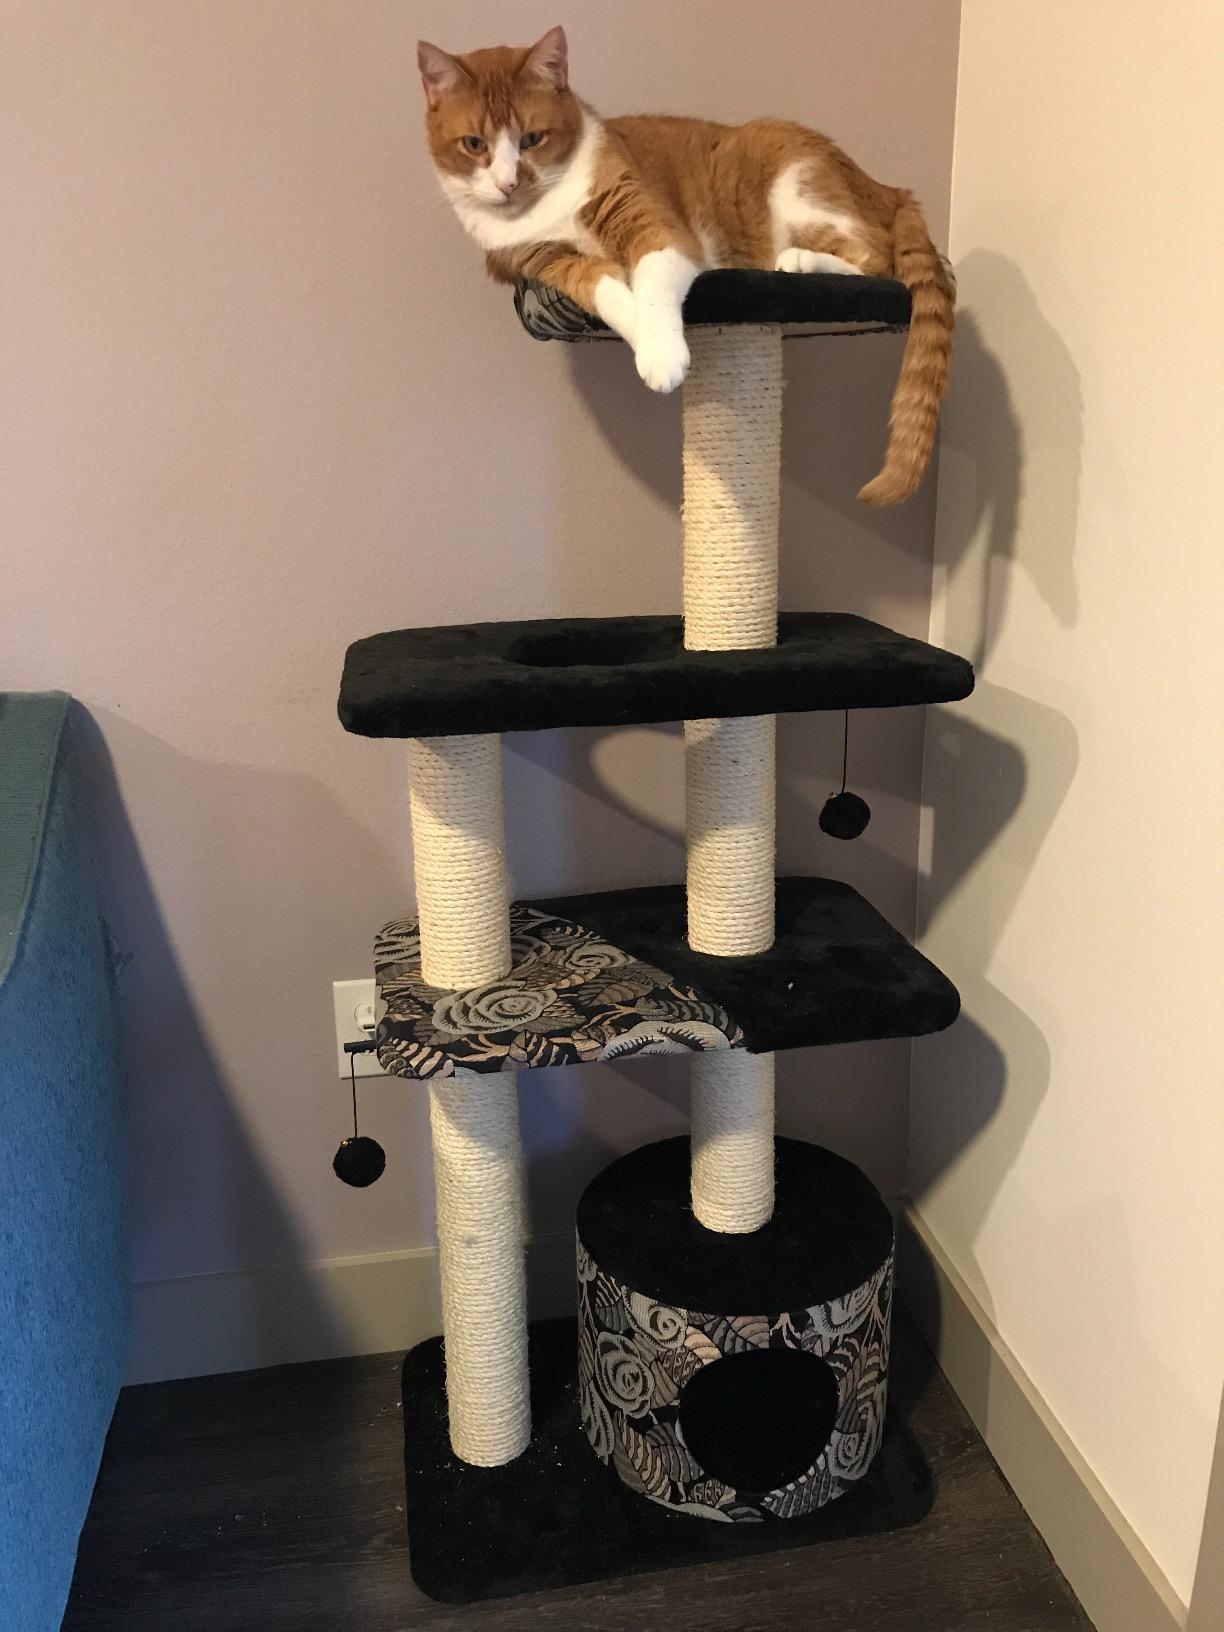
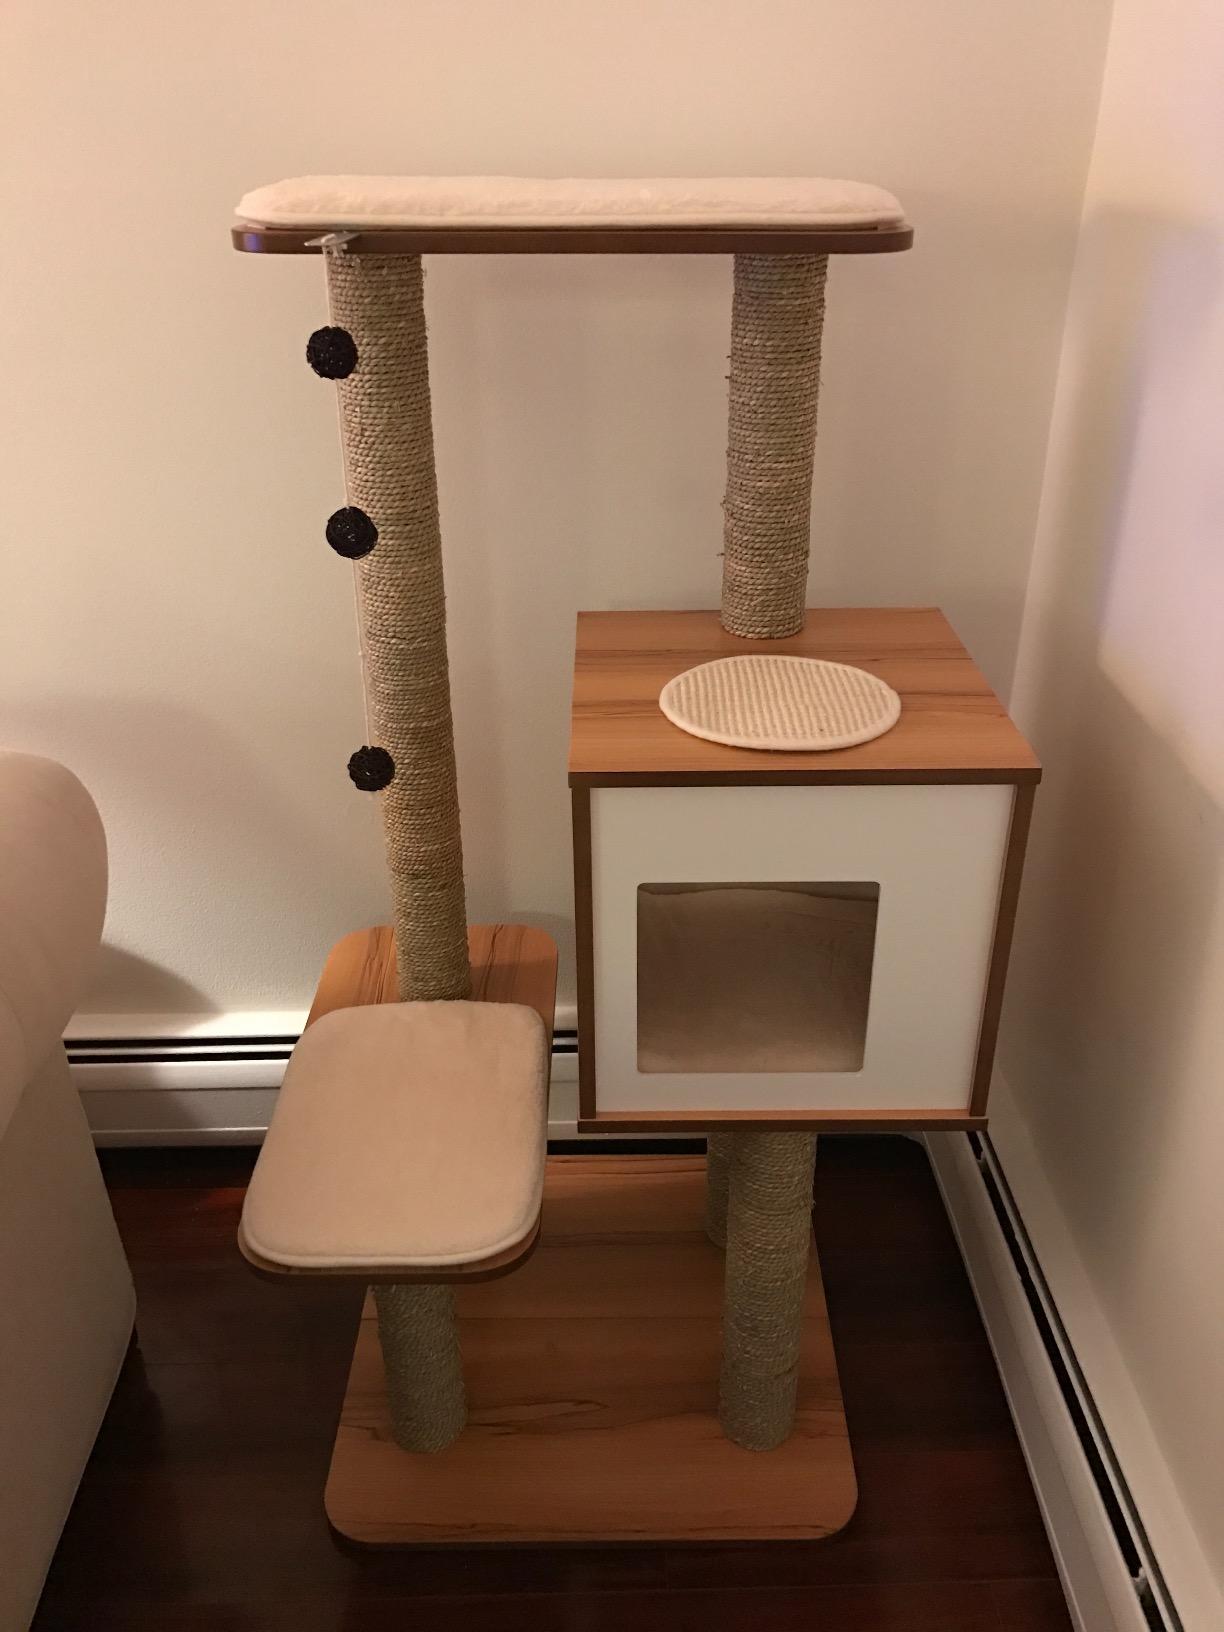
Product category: items_cat tree
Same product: no